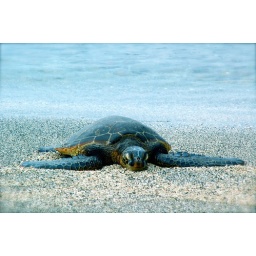
Sea turtle basking in the sun on the sand of the Keone'ele